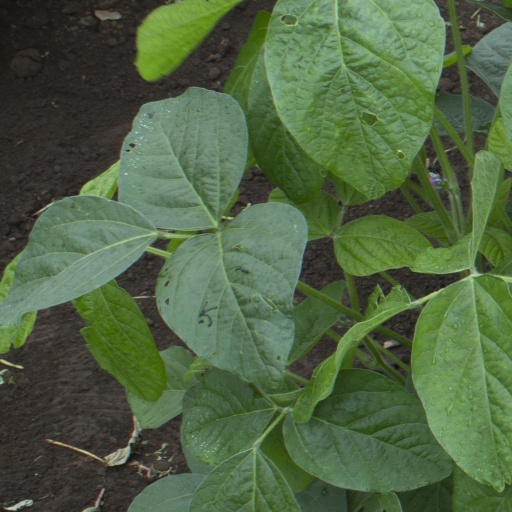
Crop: soybean